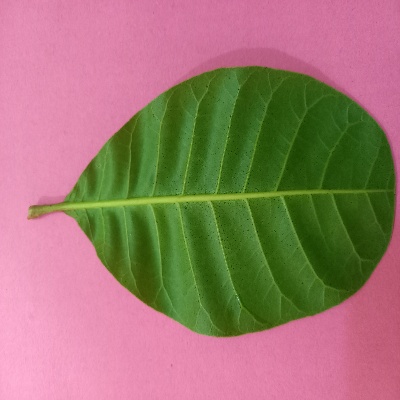
Crop: Cashew
Condition: healthy